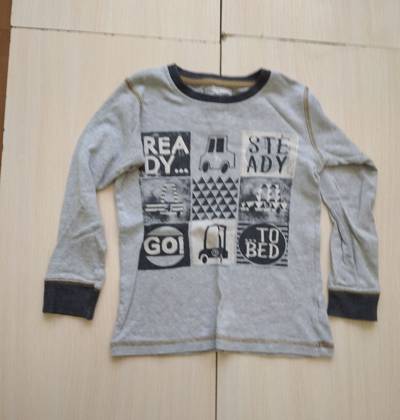
Waste category: clothes